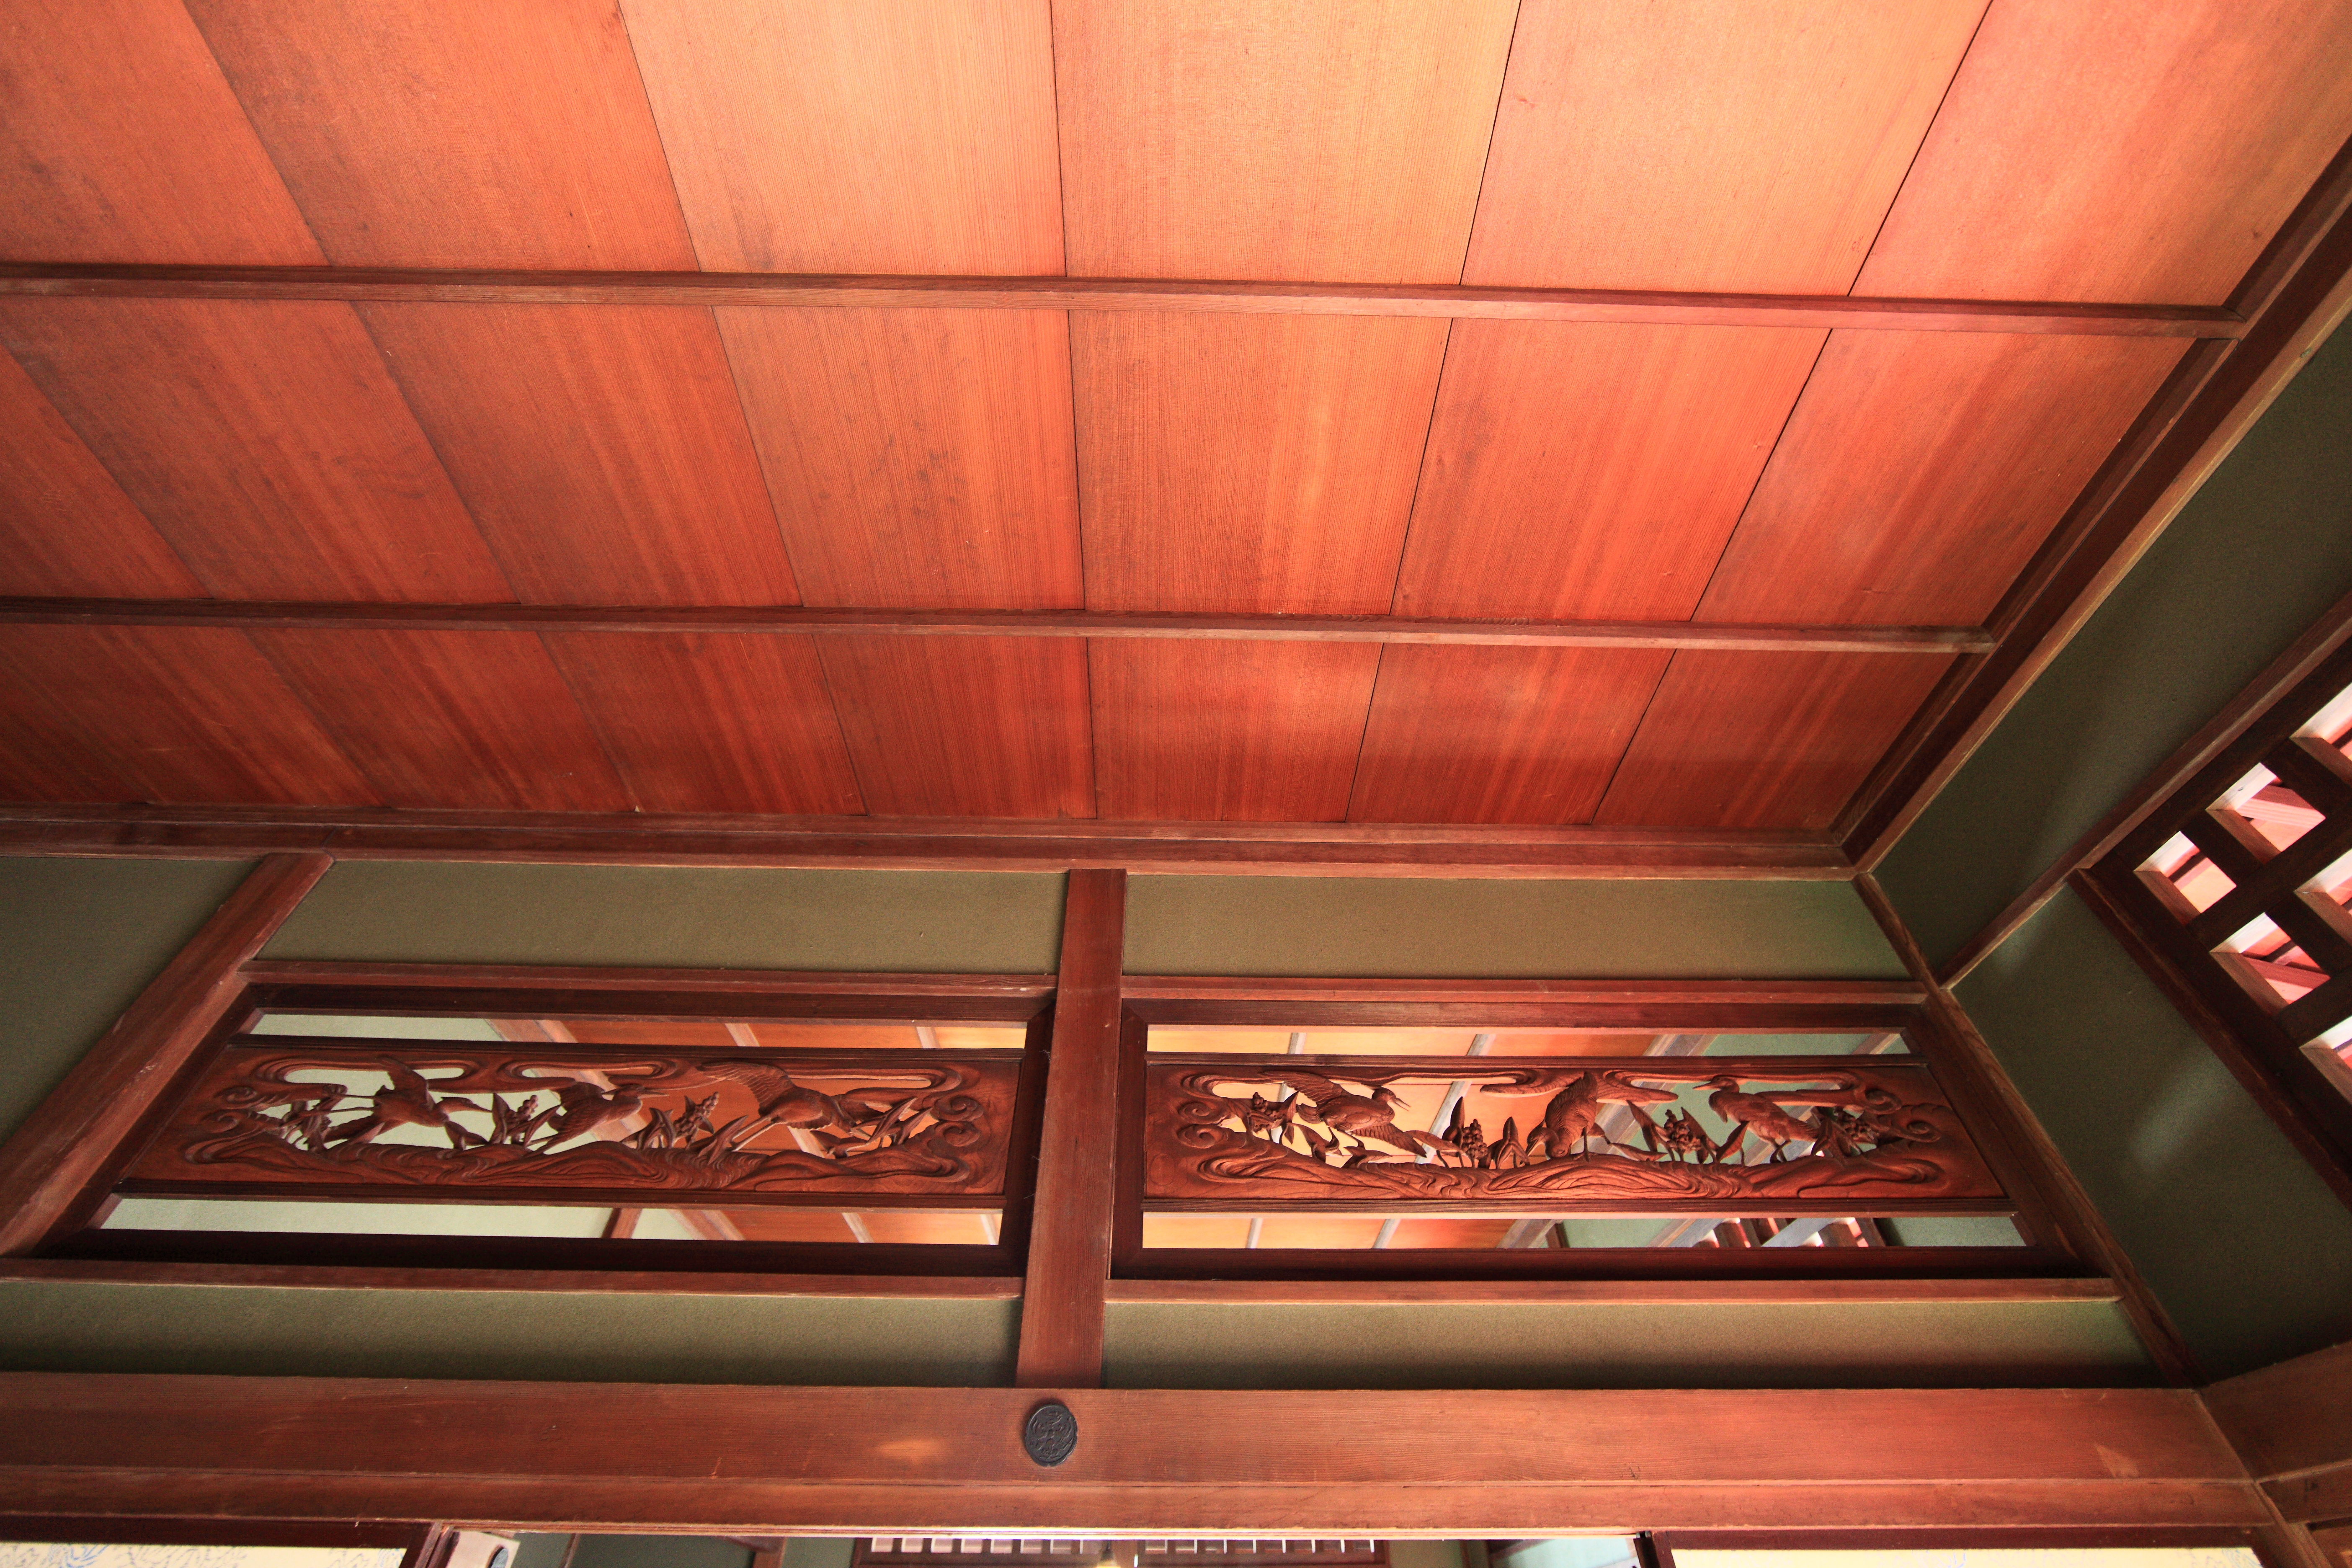
architecture, wood, house, floor, interior, home, wall, ceiling, high, ancient, residence, living room, furniture, room, lighting, interior design, design, japanese, hardwood, 5d, style, hires, markii, traditional, hi, res, resolution, flooring, daylighting, window covering